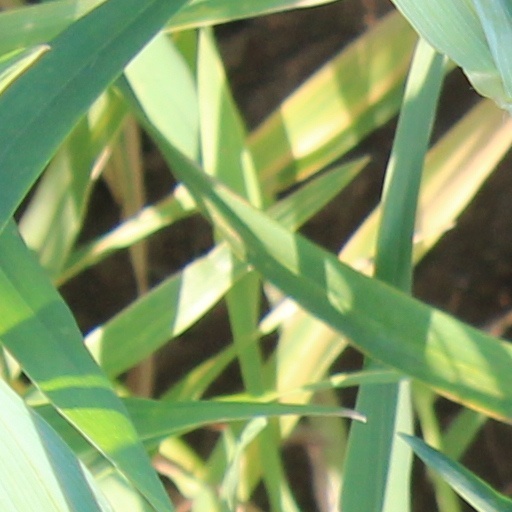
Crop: wheat